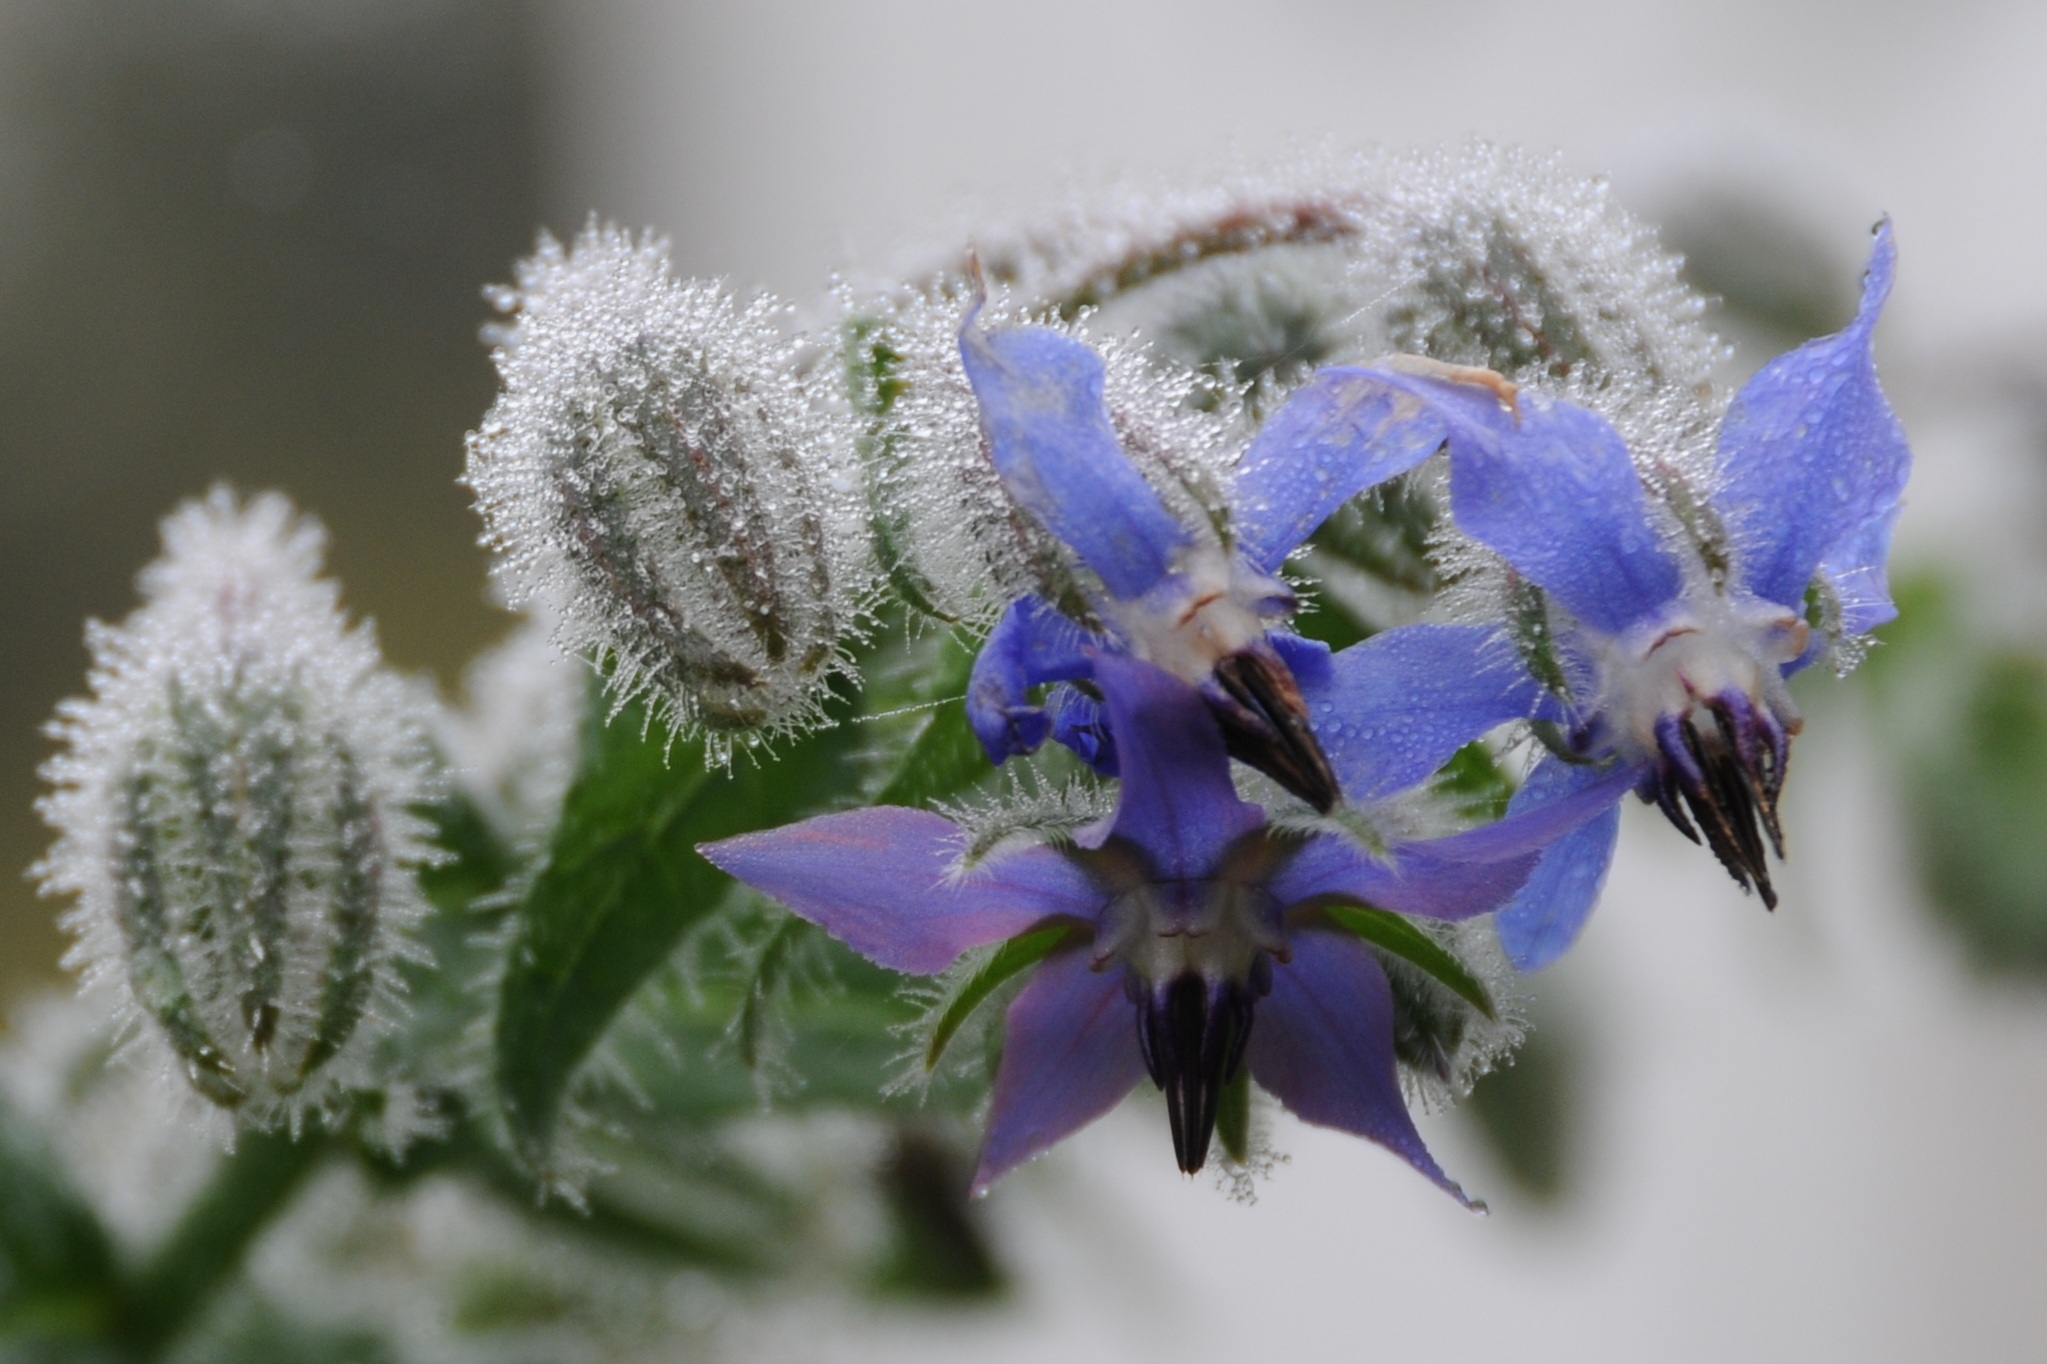
nature, blossom, dew, plant, fog, flower, frost, herb, autumn, botany, blue, flora, lavender, wildflower, close up, dewdrop, eye, borage, autumn flowers, macro photography, flowering plant, borago officinalis, land plant, english lavender